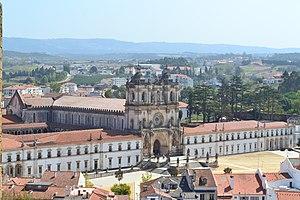
Cet article recense les sites inscrits au patrimoine mondial au Portugal.